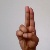
The image shows a hand gesture representing the letter 'U' in Indian Sign Language.